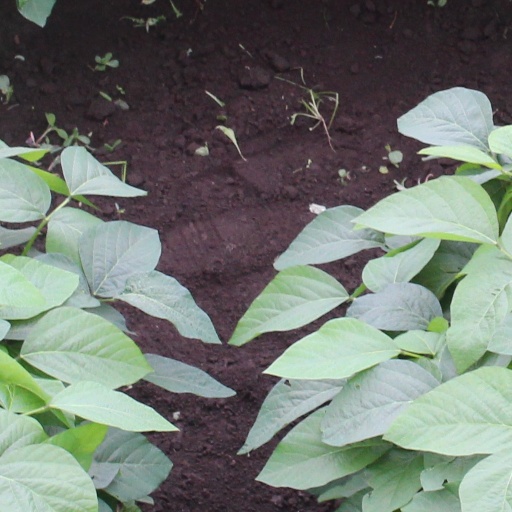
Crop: soybean